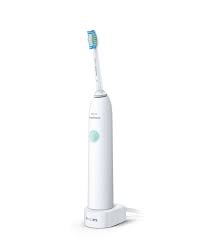
Waste category: trash